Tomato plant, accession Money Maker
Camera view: bottom (45 deg); turntable rotation: 270 degrees
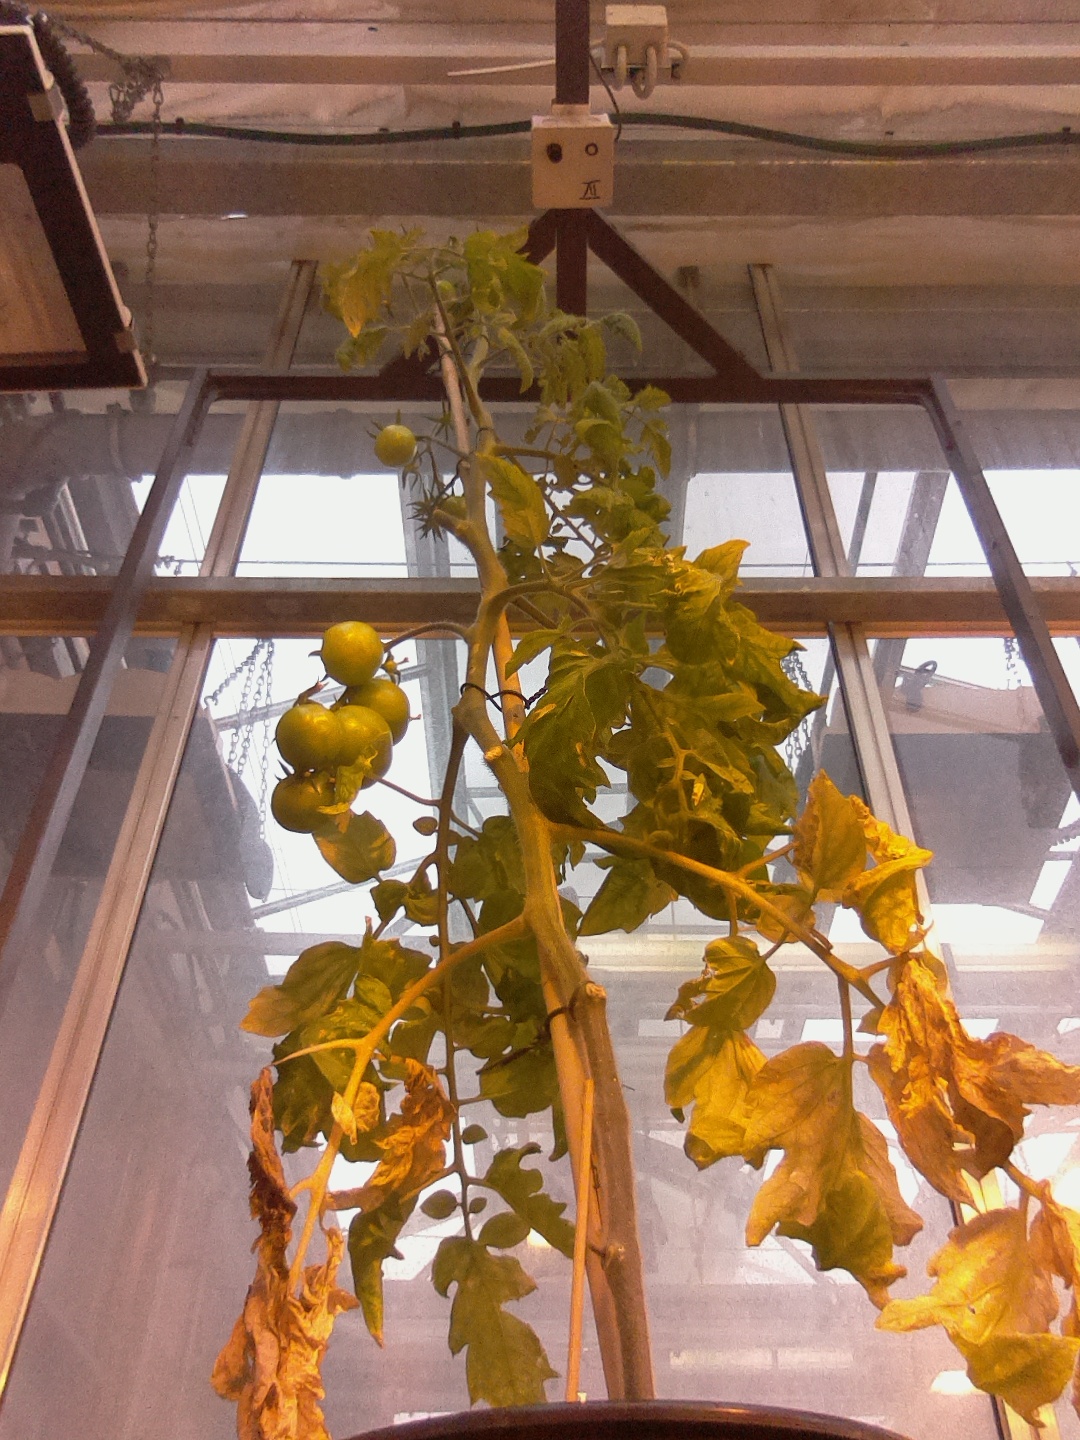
BBCH growth stage 79: 90% -100% of final fruit size